Joseon

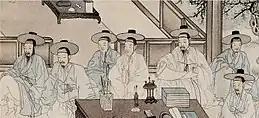
A Joseon painting which represents the Chungin (literally "middle people"), equivalent to the petite bourgeoisie

The army consists of the central army and the provincial armies. Each is made of peasant soldiers, cavalry, "pengbaesu" and "gabsa" elite soldiers, archers, musketeers, and artillery. The king appointed their generals.